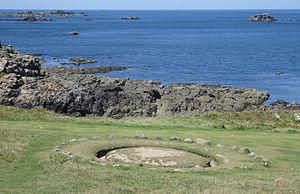
À Guernesey, juin-juillet 2011: Table des Pions